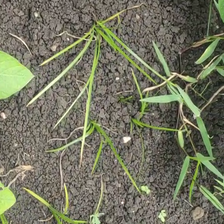
Weed species: Lavhala_(Cyperus_Rotundus)